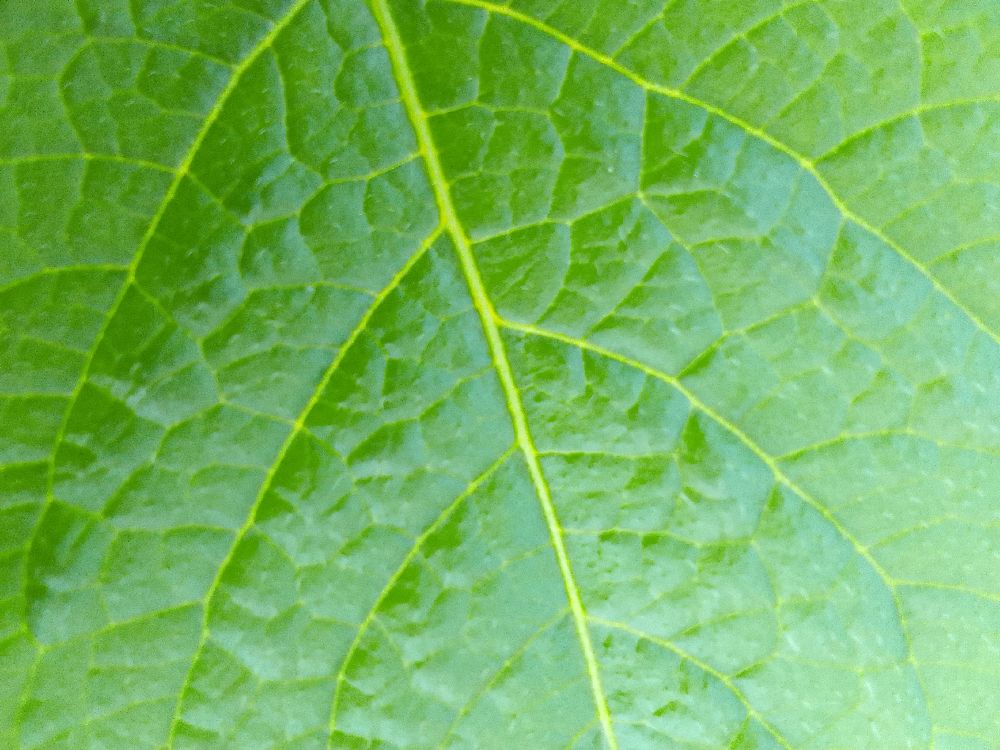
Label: Healthy